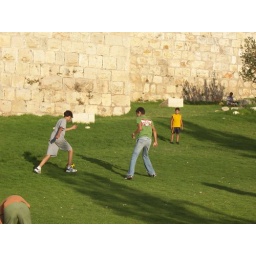
Arab boys playing soccer just outside of the walls of the Old City in Jerusalem.